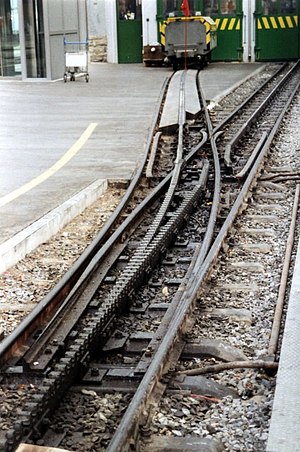
Wengernalpbahn / Billedgalleri
Wengernalpbahn er en 19,1 km lang tandhjulsbane i Schweiz. Banen er en smalsporsbane med en sporvidde på 80 cm. Den løber fra Lauterbrunnen Banegård i bunden af Lauterbrunnental til Grindelwald via Wengen og Kleine Scheidegg, hvilket gør den til verdens længste tandhjulsbane.